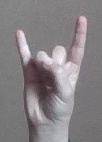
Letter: la